Thầy Temple

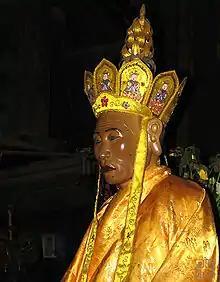
Từ Đạo Hạnh, the monk

Từ Đạo Hạnh (also known as Minh Không) was a famous monk. He was the chief monk at the temple, a choreographer of traditional water puppetry, an inventor, and also a medical man and mystic in his village. The mystic acts associated with the monk include him burning his finger to usher in rain and curing local people of disease by blessing them, in addition to performing many other miracles.